History of plug-in hybrids

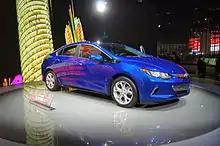
The second generation Chevrolet Volt was released in the United States and Canada in October 2015.

The second generation Chevrolet Volt was released to retail customers in the United States and Canada in October 2015 as a 2016 model year. Availability in the American market was limited to California and the other 10 states that follow California's zero emission vehicle regulations. The second generation Volt went on sale as a 2017 model year in the 39 remaining states by the second quarter of 2016.